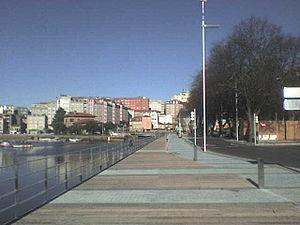
Pontevedra est une ville qui se trouve dans le nord-ouest de l'Espagne et de la Péninsule Ibérique. Capitale de la province de Pontevedra ainsi que capitale de la région touristique des Rías Baixas ou Rías Bajas, la ville est située dans le sud-ouest de la communauté autonome de Galice. Elle est surnommée « la ville où le piéton est roi ».